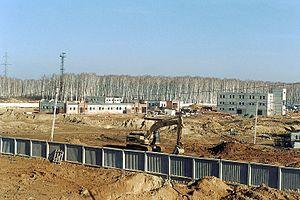
Le complexe nucléaire Maïak se trouve entre les villes de Kasli et Kychtym, à 72 km au nord de la ville de Tcheliabinsk en Russie. Le complexe est situé dans l'unité administrative territoriale centrale d'Ozersk, nommée Tcheliabinsk-40 puis Tcheliabinsk-65, qui est située dans l'oblast de Tcheliabinsk.